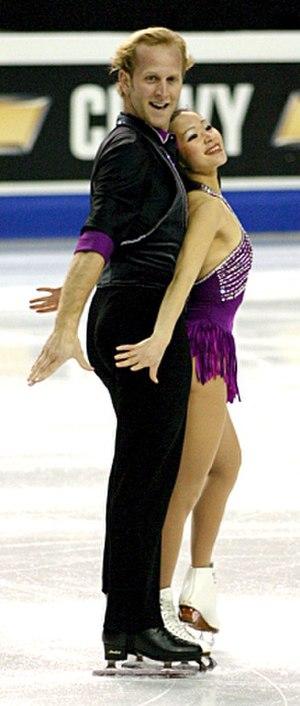
John Baldwin Jr., né le 18 octobre 1973 à Dallas, est un patineur artistique américain. Sa partenaire en couple est Rena Inoue. Baldwin et Rena Inoue patinent ensemble depuis 2000, et ils ont été deux fois champions américains. Également, ils sont le premier couple à avoir réussi le triple Axel lancé en compétition.